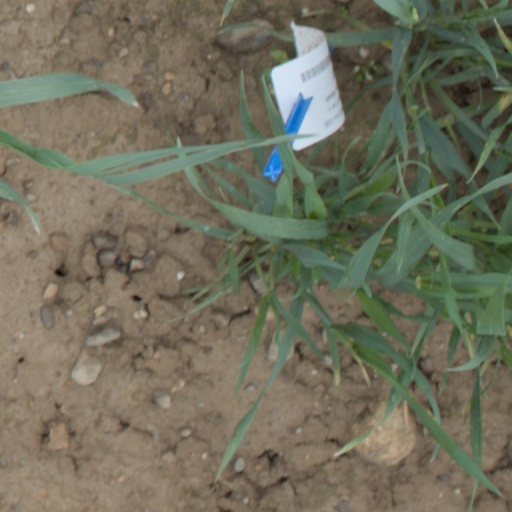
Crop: wheat